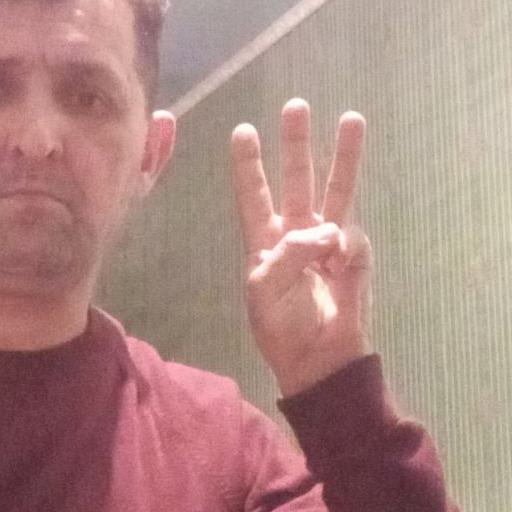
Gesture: three